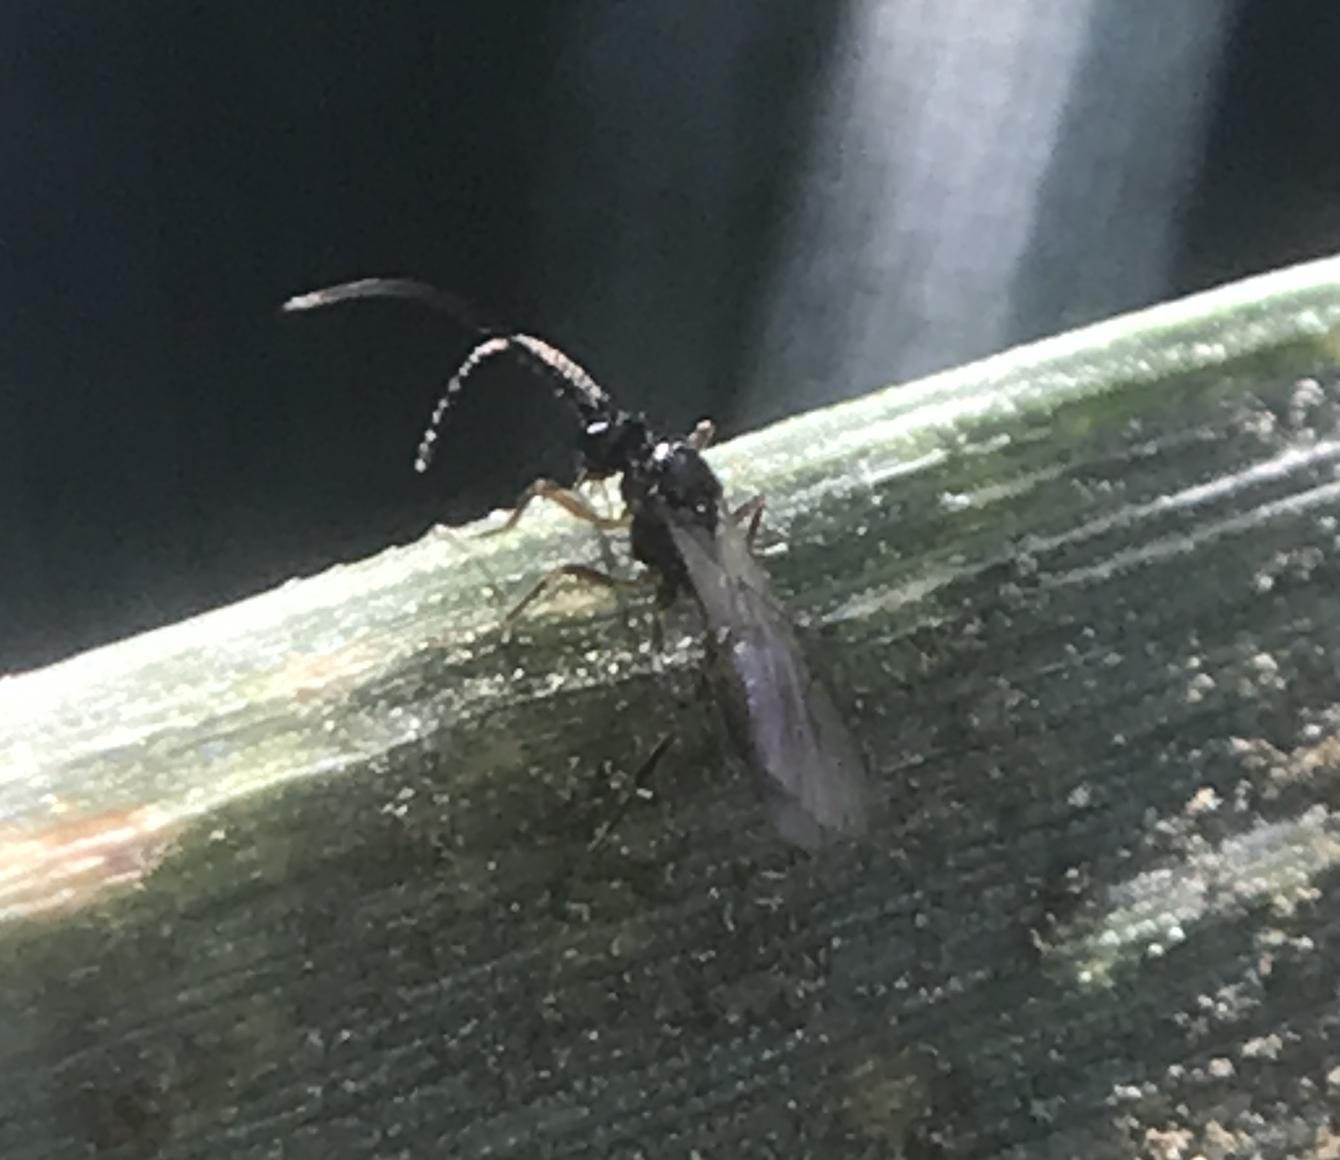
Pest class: predators